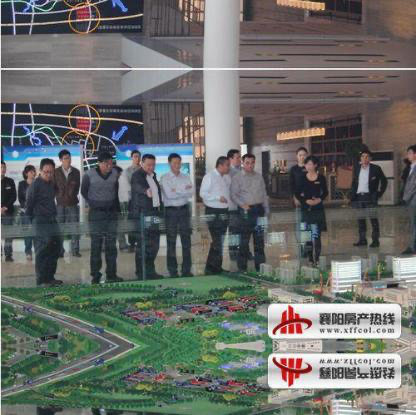
Objects in the image:
label: head
label: head
label: head
label: head
label: head
label: head
label: head
label: head
label: head
label: head
label: head
label: head
label: head
label: head